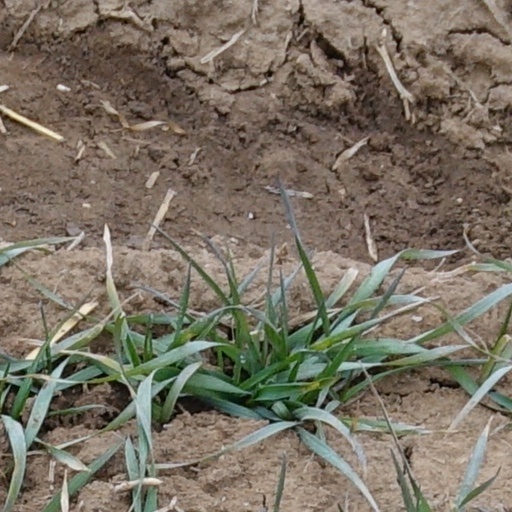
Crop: wheat